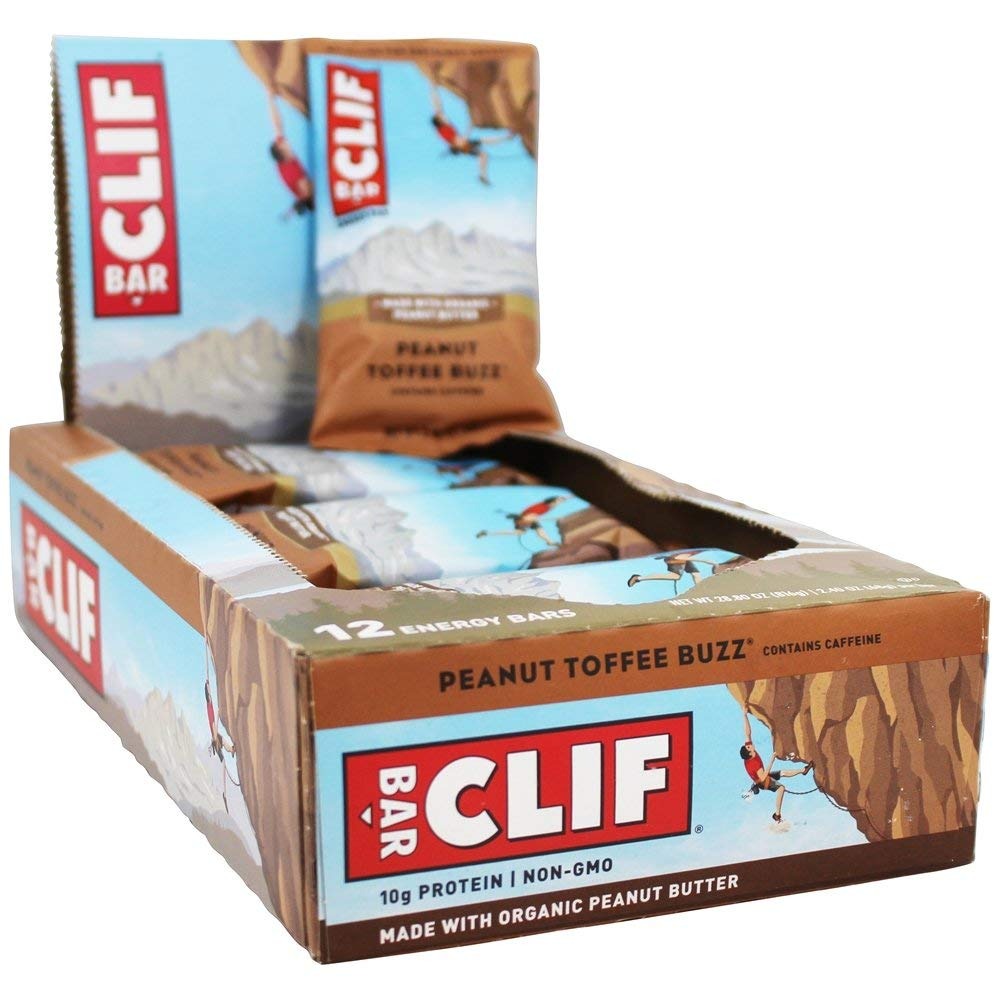
Item Name: CLIF Peanut Toffee Buzz Bar 12 Count, 2.4 OZ
Bullet Point: Breakfast
Product Description: Clif bar energy bars are a great-tasting, convenient source of energy for any activity. Features: made with 70% organic ingredients mix of carbohydrates, protien, and fiber promote steady increase in blood sugar levels followed by a gradual decline for sustained energy 4:1 ratio of carbohydrates to protien; excellent for post workout recovery
Value: 12.0
Unit: Count

Price: 46.67